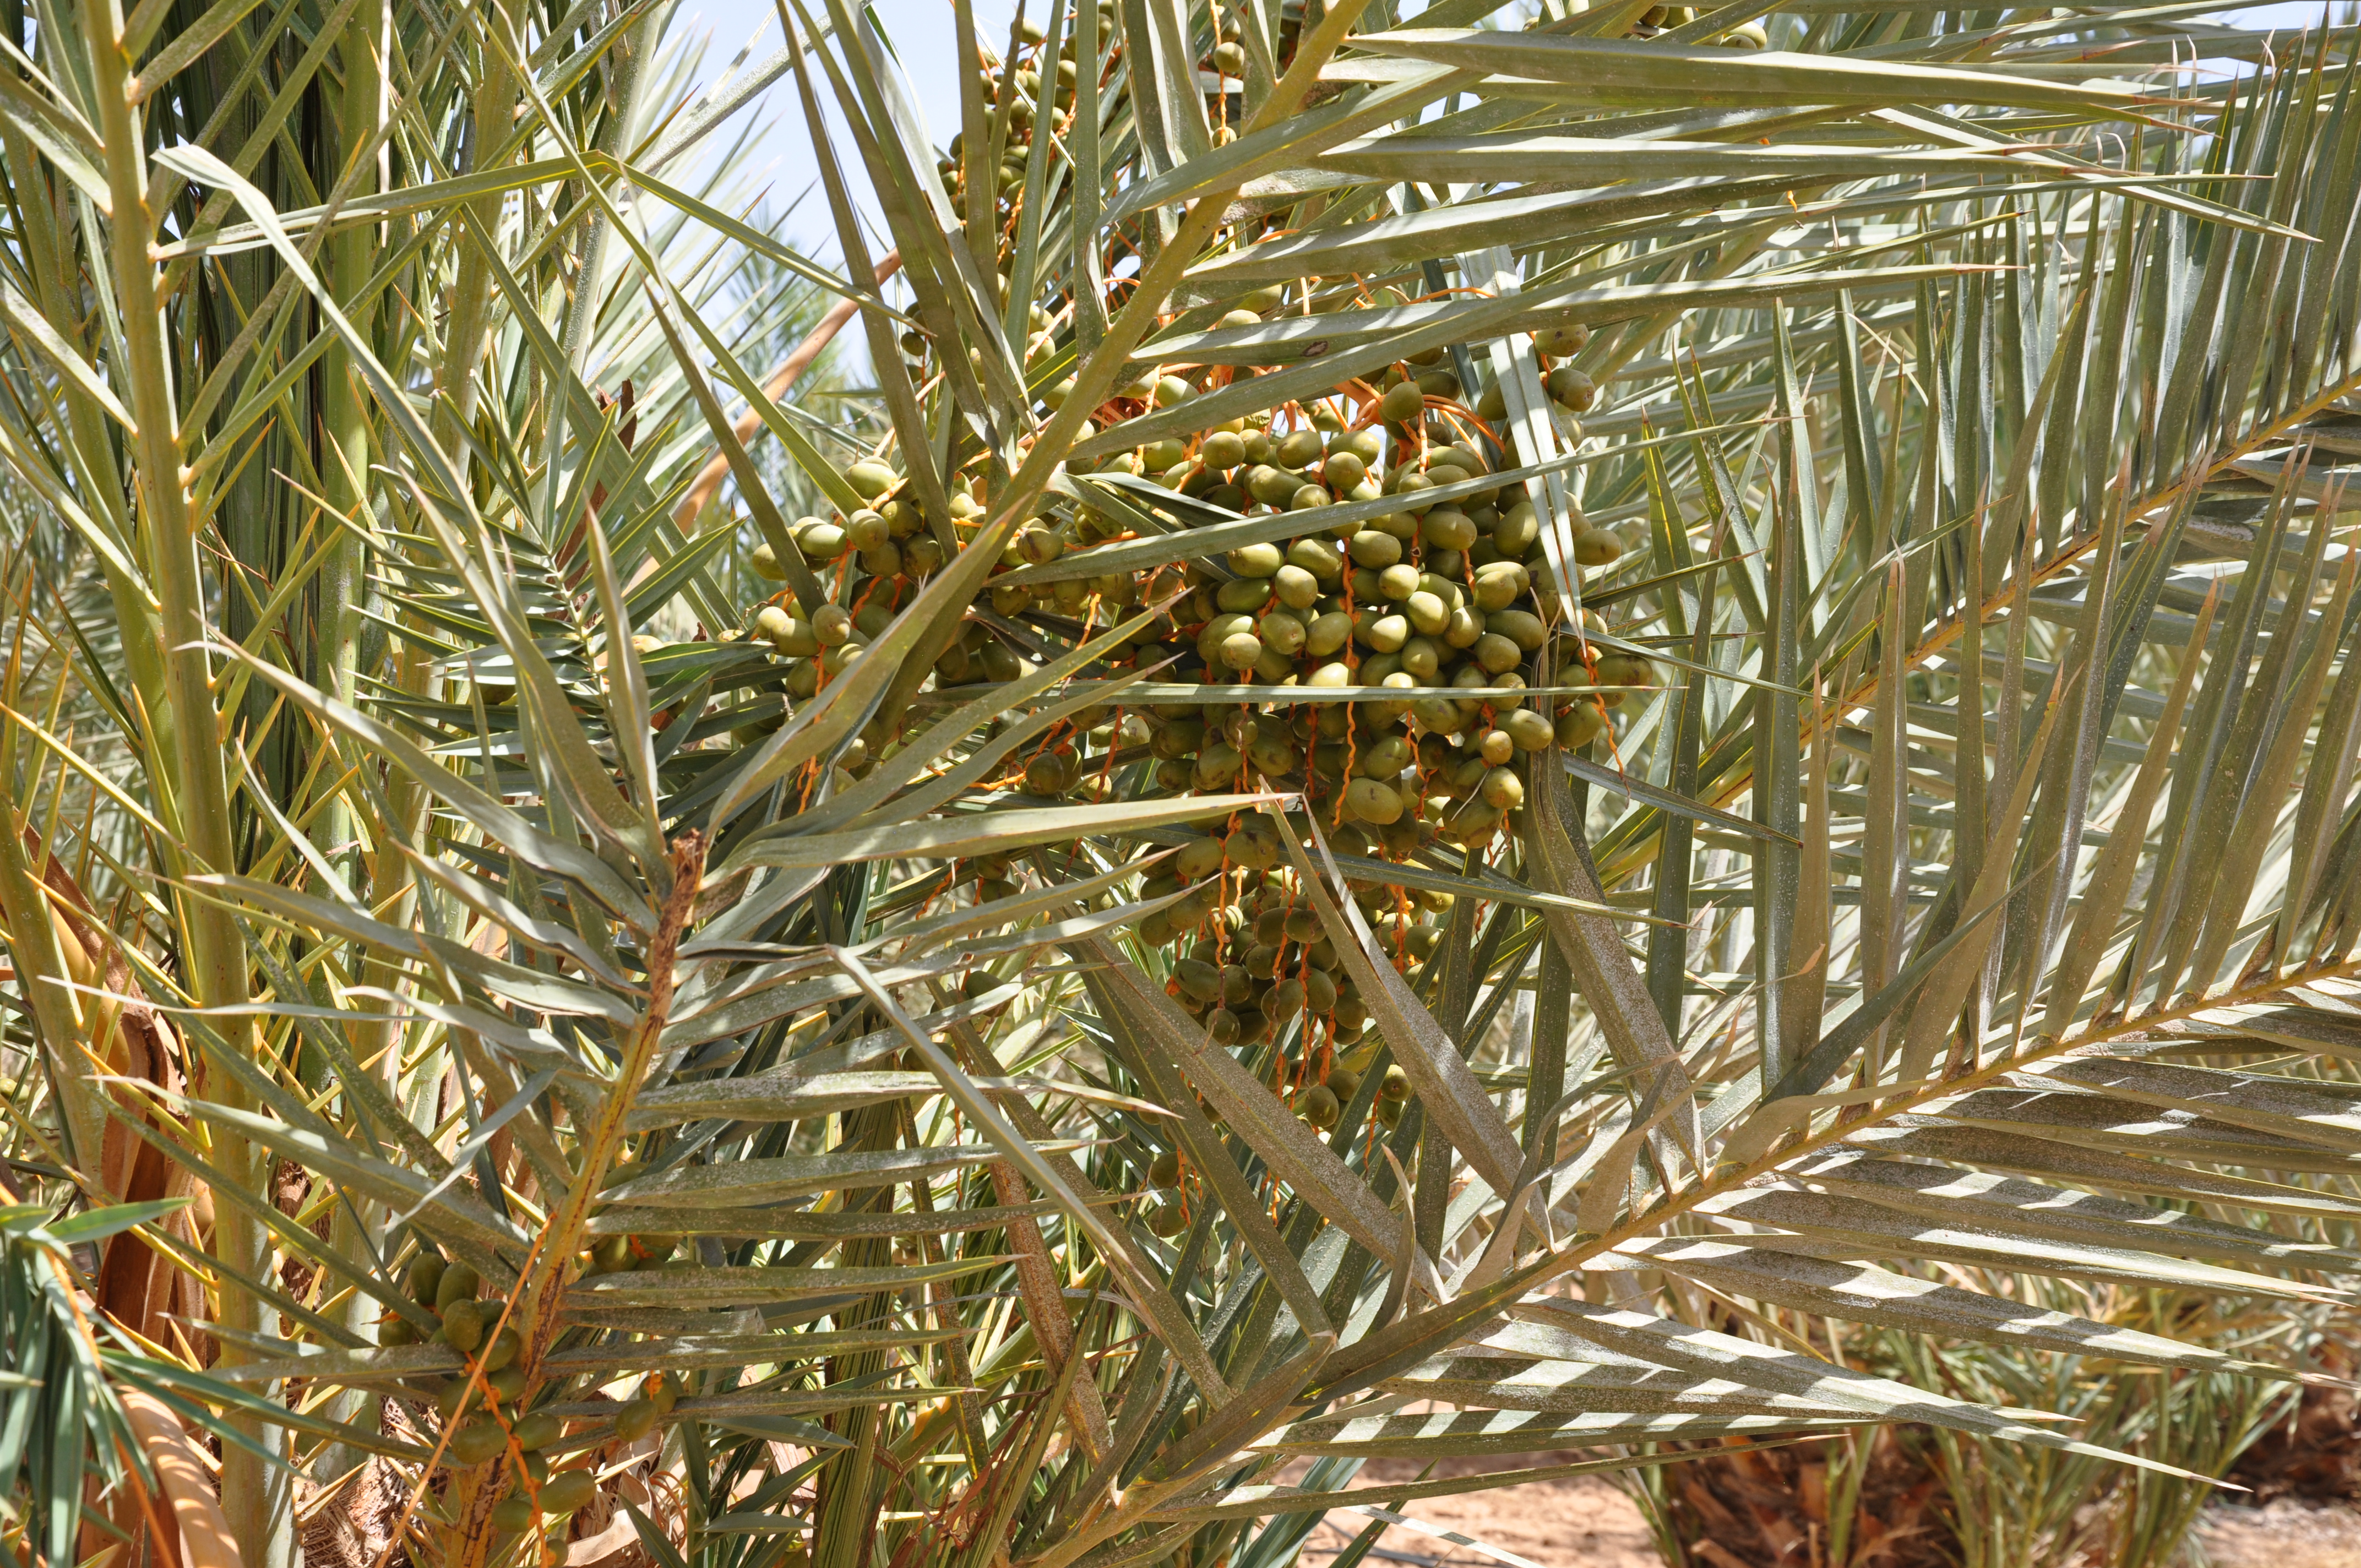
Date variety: Boufagous